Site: brandenburg
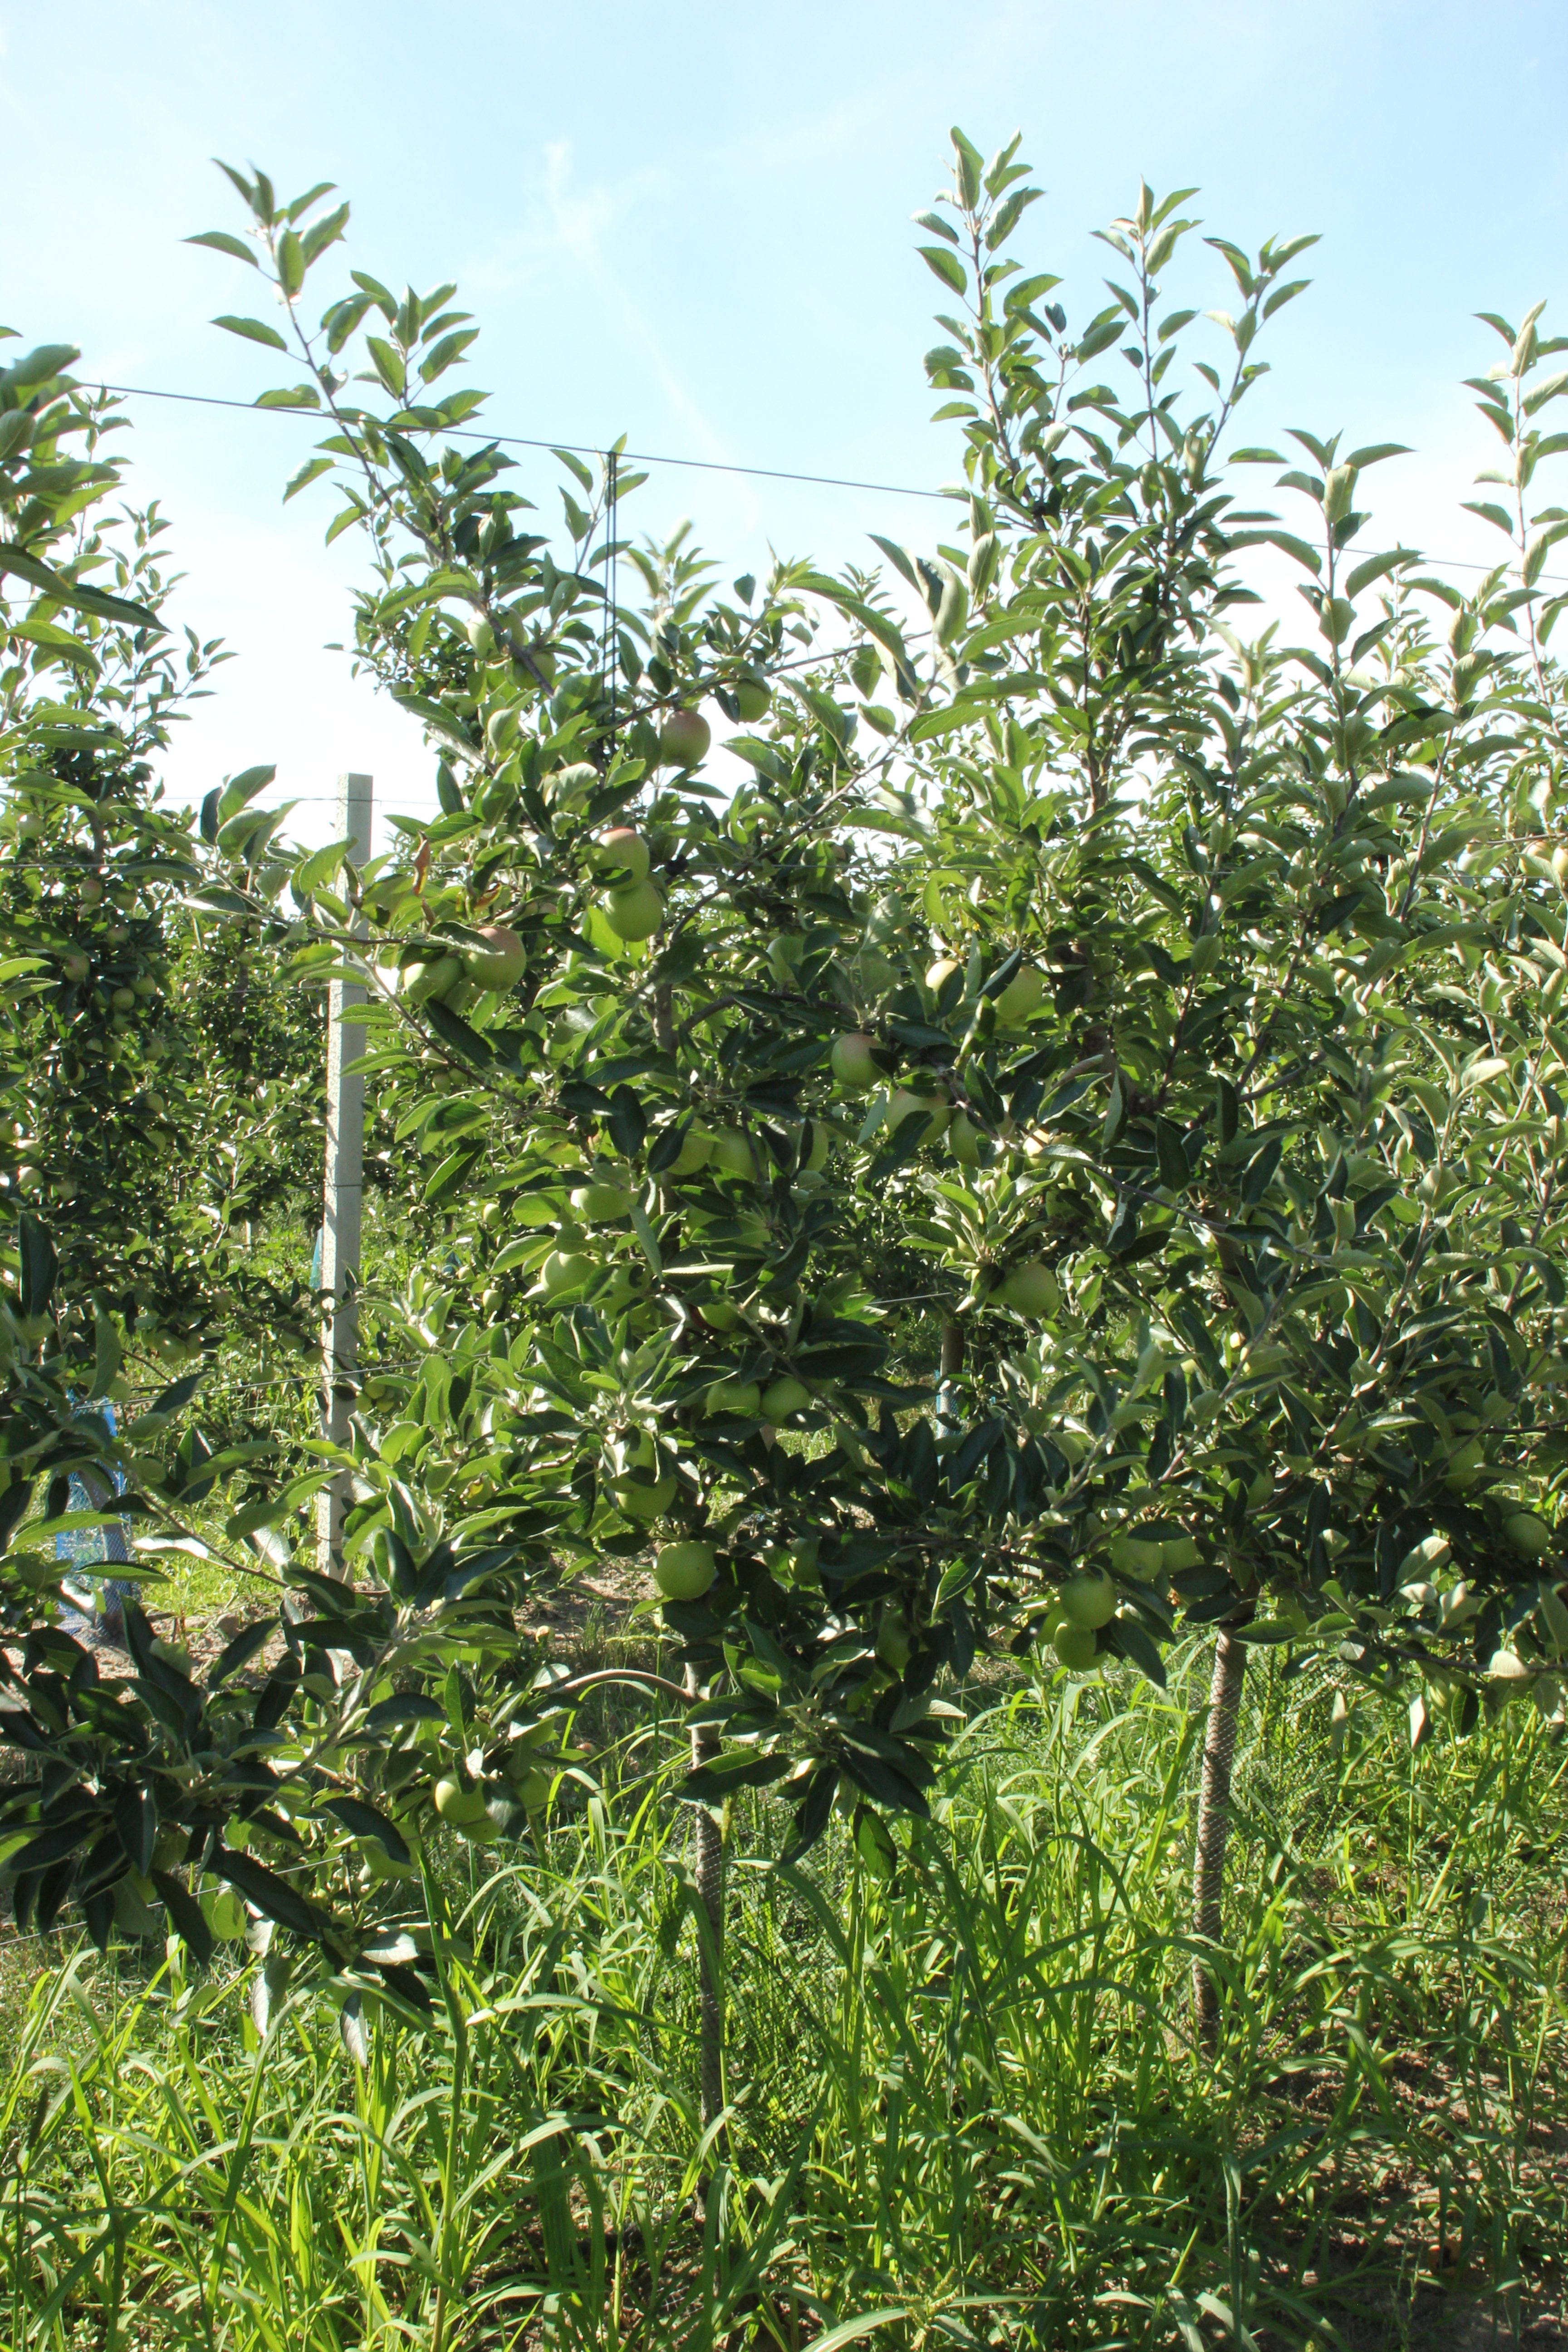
Growth stage (BBCH 77): Development of fruit